Missione di pace

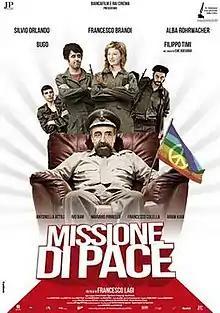
Film poster

Missione di pace is a 2011 Italian black comedy film directed by Francesco Lagi. It was the closer film at the Critics' Week at the 68th Venice International Film Festival.